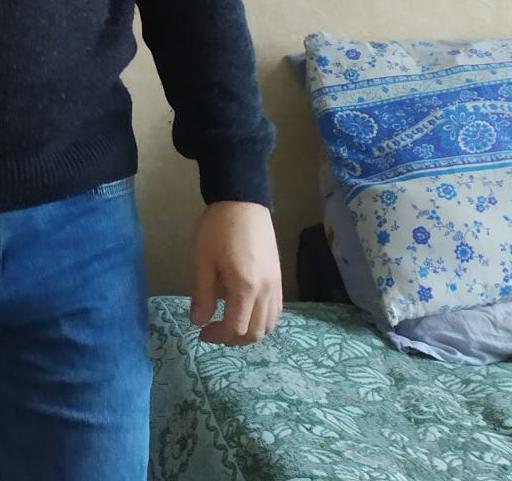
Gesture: no_gesture